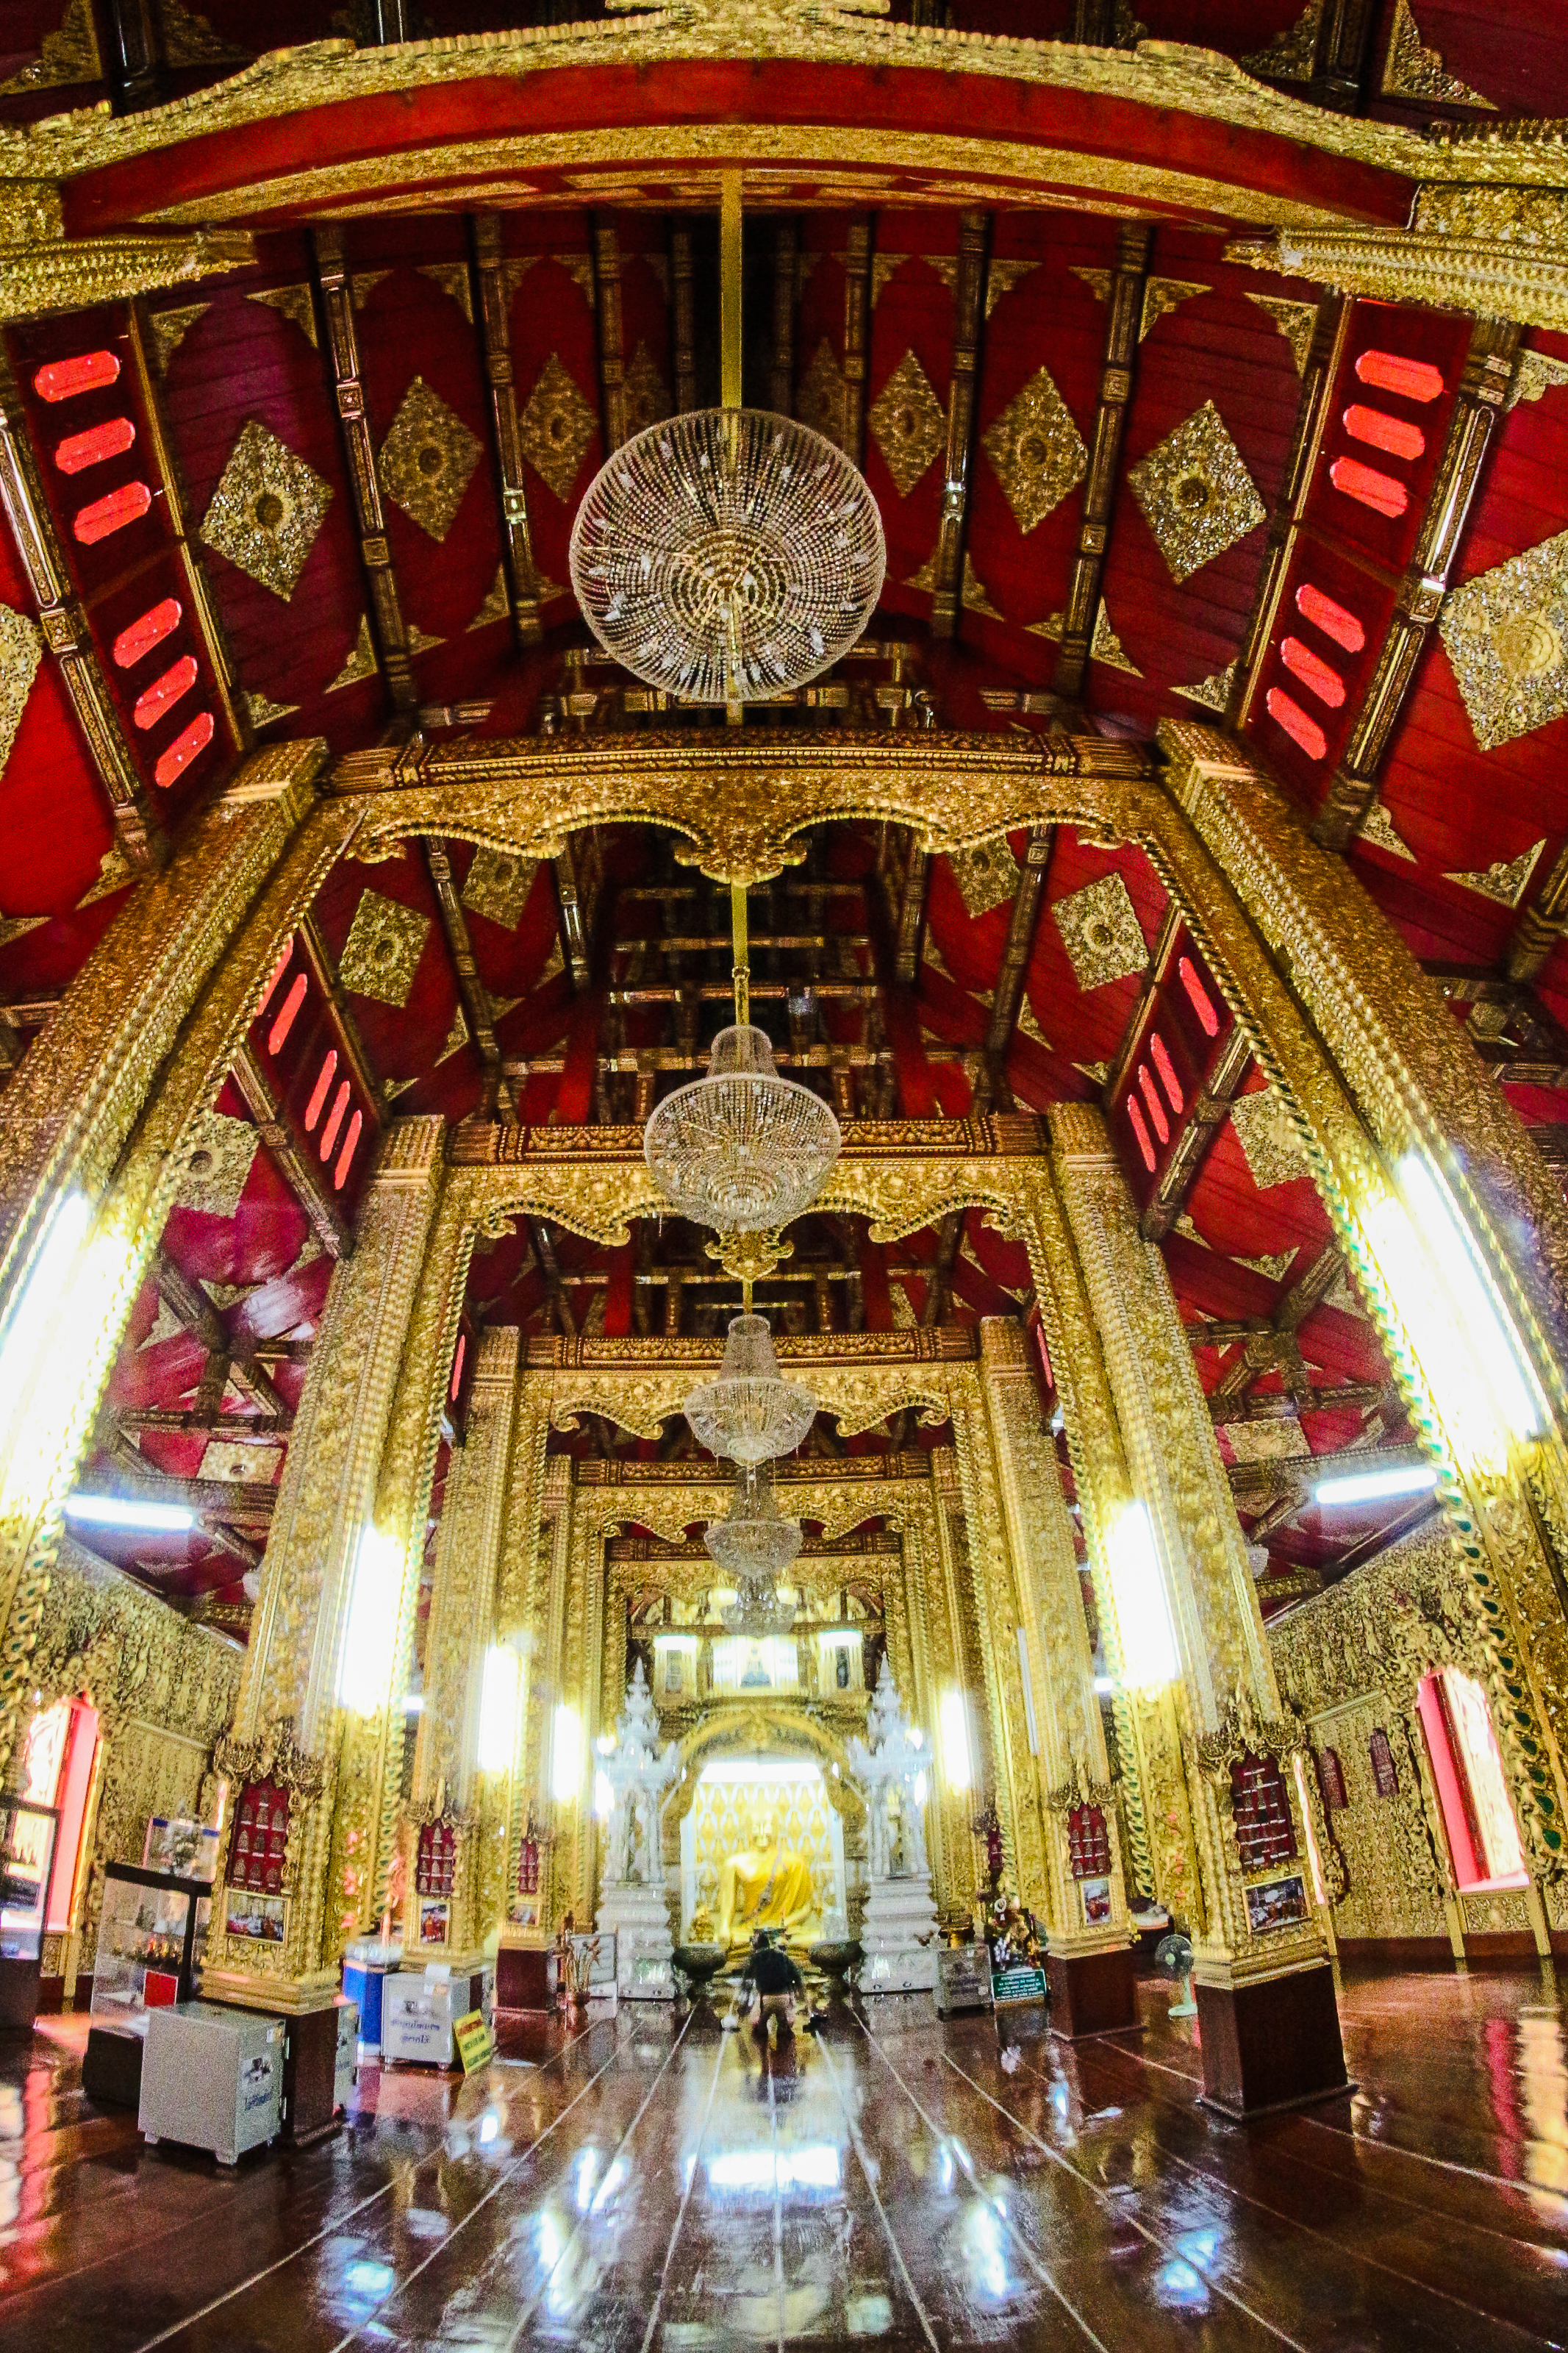
ancient, art, asia, asian, beautiful, blue, buddha, buddhism, buddhist, destination, famous, golden, hariphunchai, haripunchai, holy, lamphun, landmark, lanna, monastery, north, old, pagoda, phra, pray, religion, religious, sky, stupa, temple, thai, thailand, tourism, tourist, traditional, travel, wat, worship, architecture, building, ceiling, symmetry, shrine, place of worship, photography, city, stock photography, interior design, fisheye lens, historic site, basilica, tourist attraction